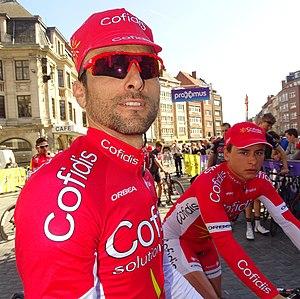
Reportage réalisé le mercredi 15 avril à l'occasion du départ de la Flèche brabançonne 2015 à Louvain, Belgique.